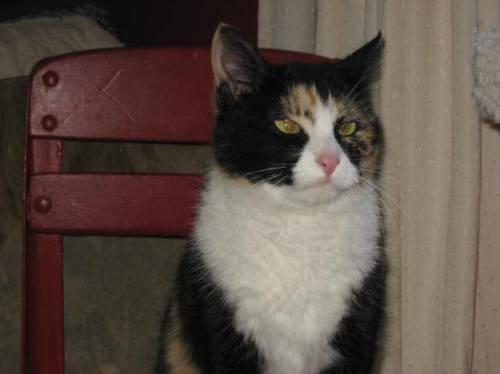
cat